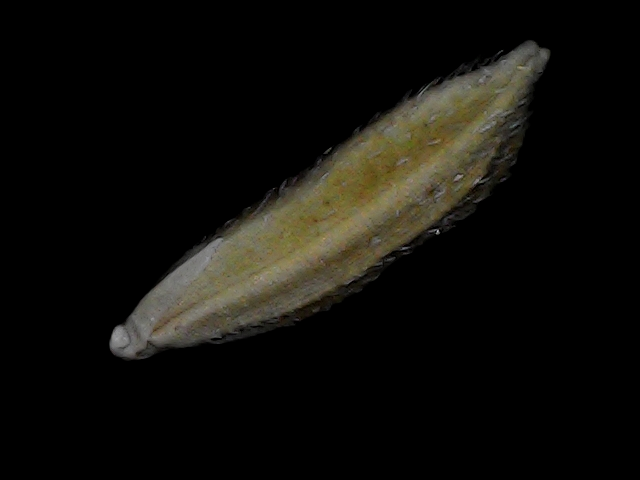
Rice variety: Bd93